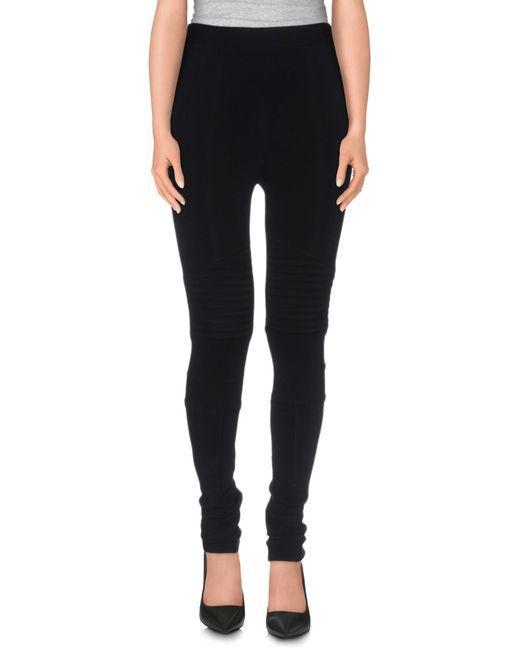
schwarze hoch taillierte Hose für Damen